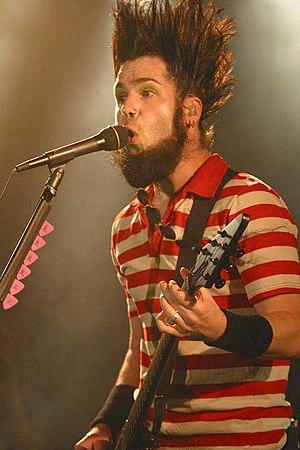
Wayne Static, né le 4 novembre 1965 à Muskegon et décédé le 1ᵉʳ novembre 2014, était le chanteur et le leader du groupe de metal industriel Static-X. Il faisait également office de guitariste, de claviériste et de programmeur.